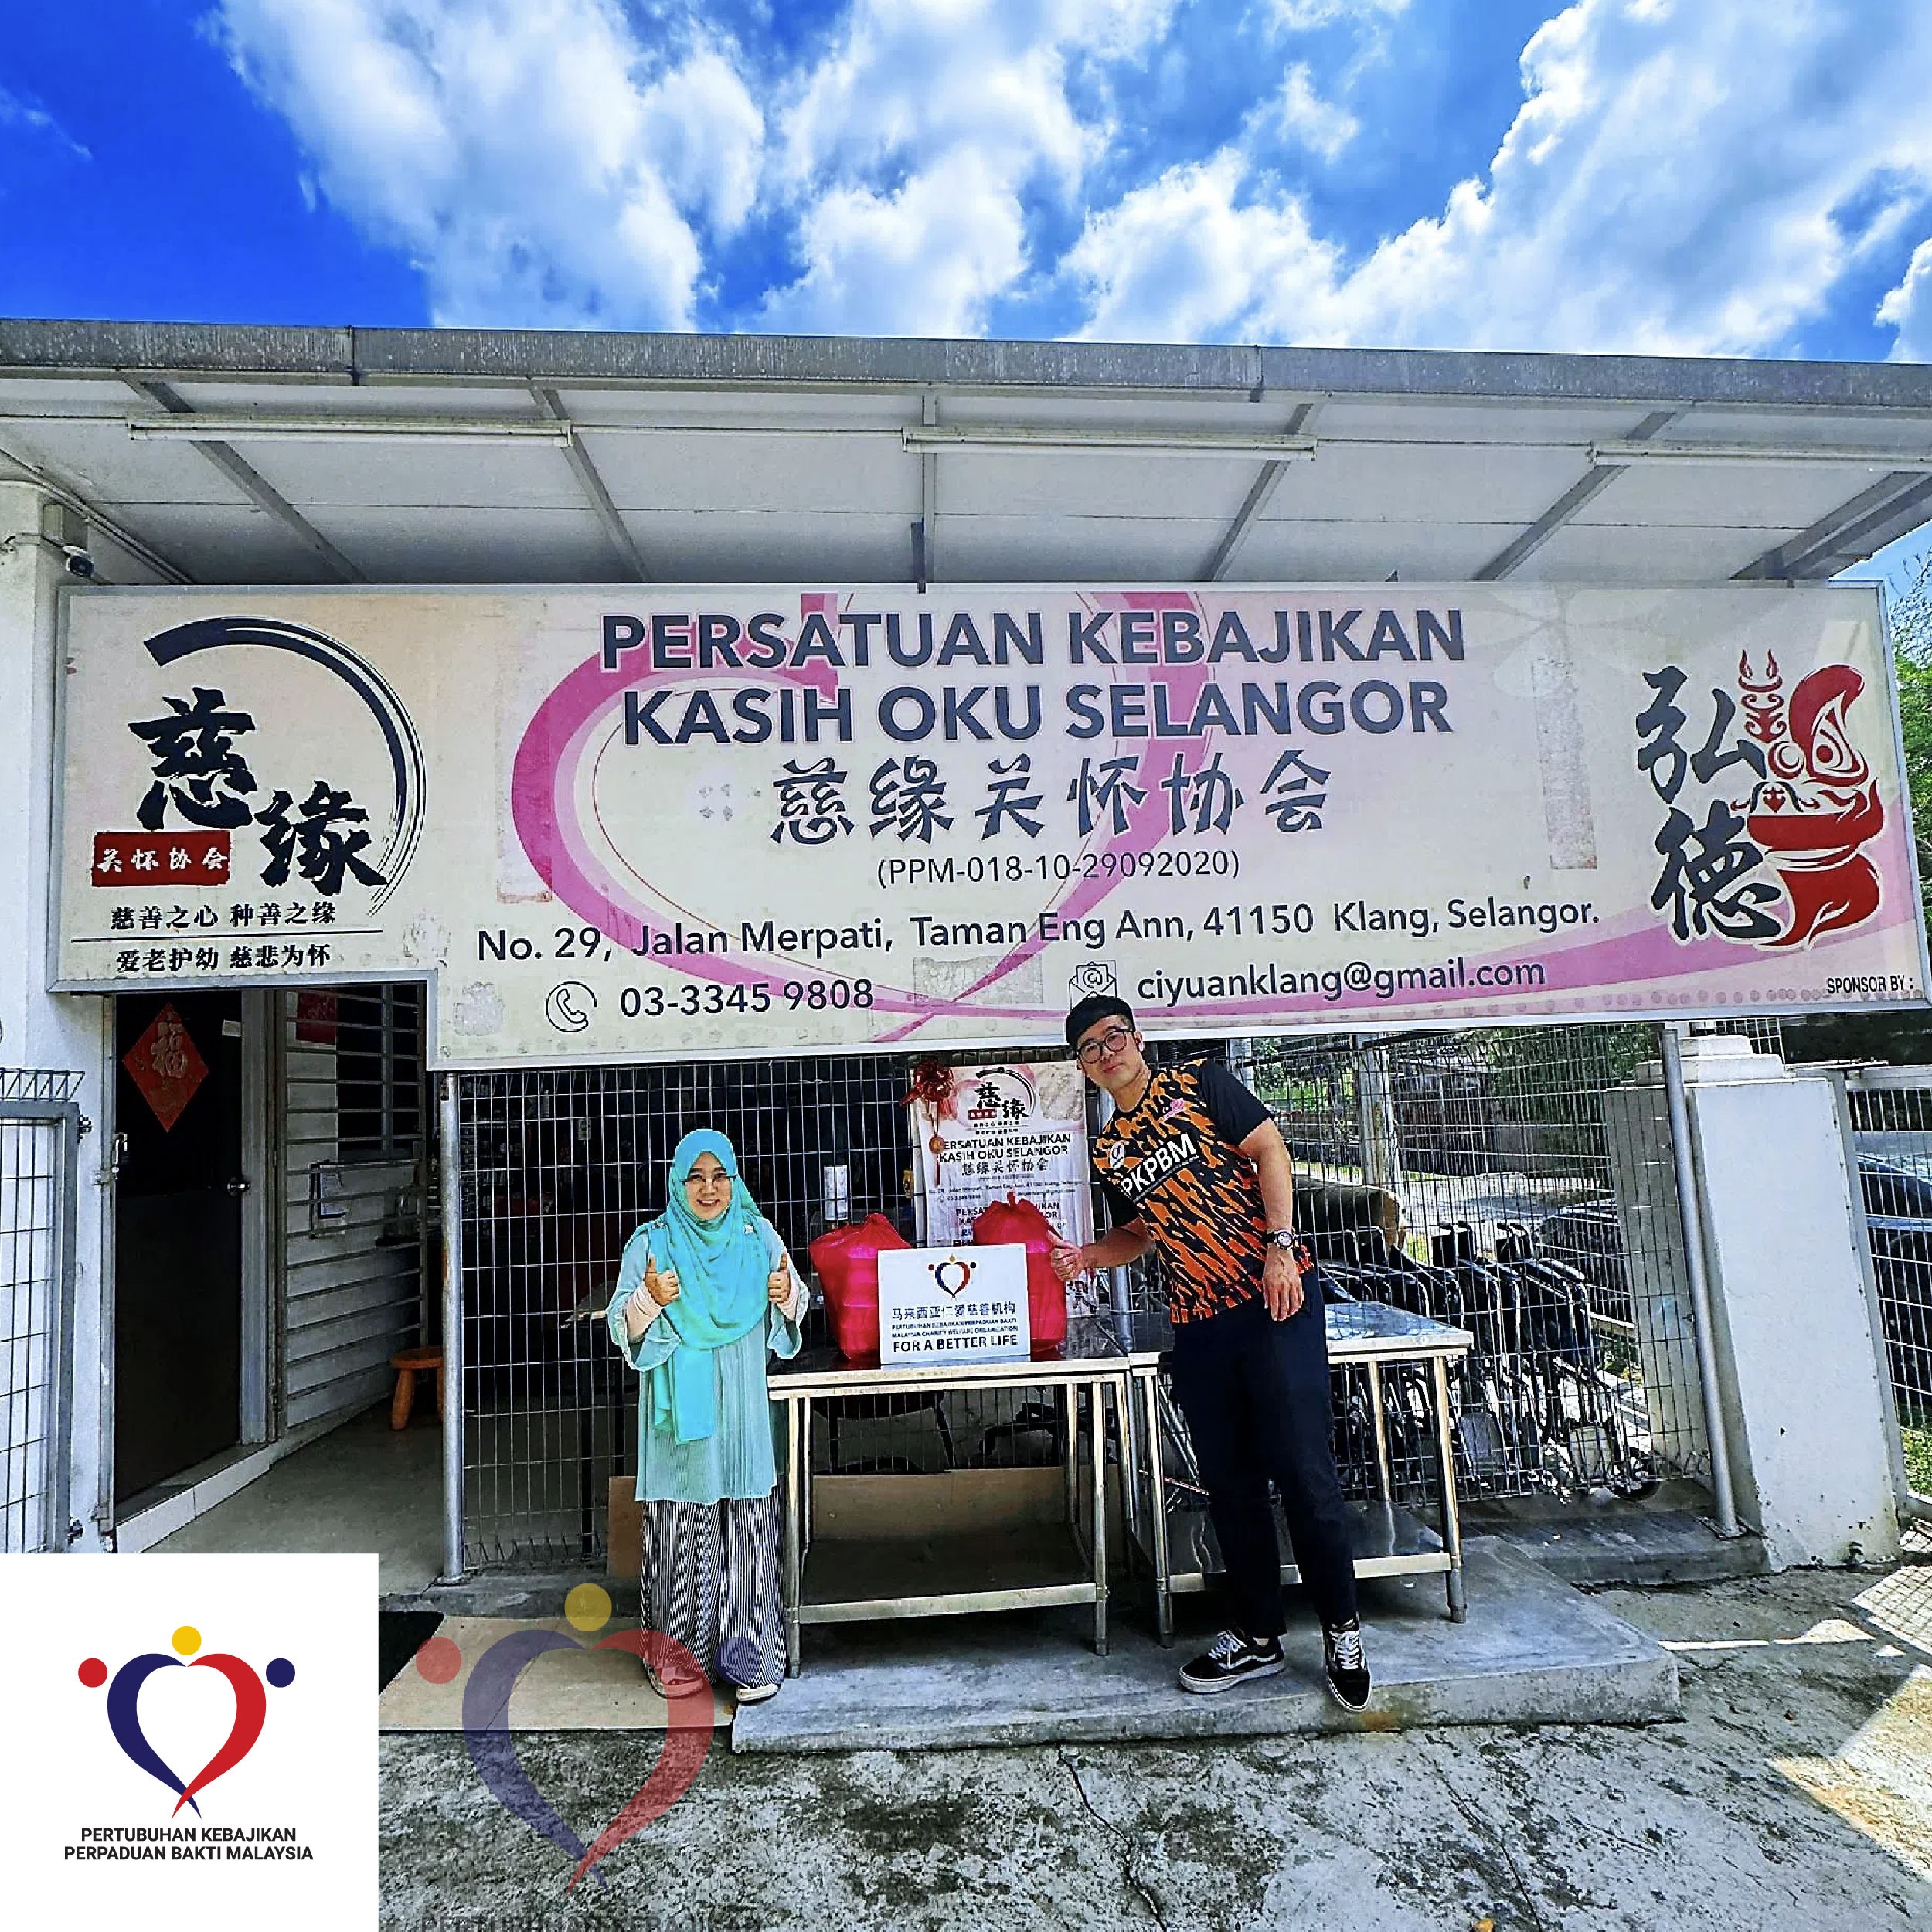
粮食援助 2024/11-01
Brand: PKPBM
日期 Date ：01.11.2024 地点 Venue ：老人院 Old Folks Home 对一些人来说， “ 三餐温饱 ” 竟是一种遥不可及的奢求。每天与饥饿抗争的他们，渴望的不仅是一份食物，更是一份生活的尊严与希望。 PKPBM 马来西亚仁爱慈善机构，怀抱关怀之心，诚邀各界热心人士加入我们，共同为流浪者、低收入家庭以及孤寡老人送去温饱与营养，缓解他们的饥饿与无助。我们也为因气候变化受影响的人们，例如水灾灾民等，提供粮食援助，在他们最艰难的时刻送上一份温暖与守护。 每一份粮食的传递，都是爱心的延续。您的每一份善举，虽微小却珍贵，足以让那些受饥饿煎熬的人迎来一餐温饱、一片安慰。 For some, having three meals a day is a luxury they can’t afford. While hunger might seem like a distant issue to many, for those in need, a simple meal can mean more than just food—it can be a source of hope and strength. PKPBM Malaysia Charity Organization, driven by compassion, invites everyone to join us in providing food to the homeless, low-income families, and elderly living alone. We also support those impacted by climate change, like flood victims, by offering meals and comfort during tough times. Every meal delivered is an act of love. Your small yet meaningful contributions can bring comfort and hope to those struggling with hunger.
Category: Food, Beverages & Tobacco > Food Items > Meat, Seafood & Eggs > Meat